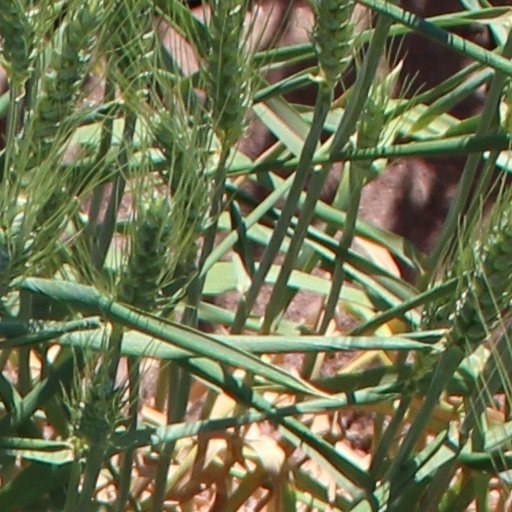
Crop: wheat